Citrus County School District

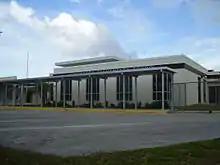
Homosassa Elementary School

The Citrus County School District is the public school district of Citrus County, Florida. The district serves the cities of Crystal River and Inverness, and communities such as Beverly Hills, Citrus Springs, Floral City, Hernando, Holder, Homosassa, and Lecanto. The district is composed of eleven elementary schools, four middle schools, three high schools, a charter school, and two alternative schools.